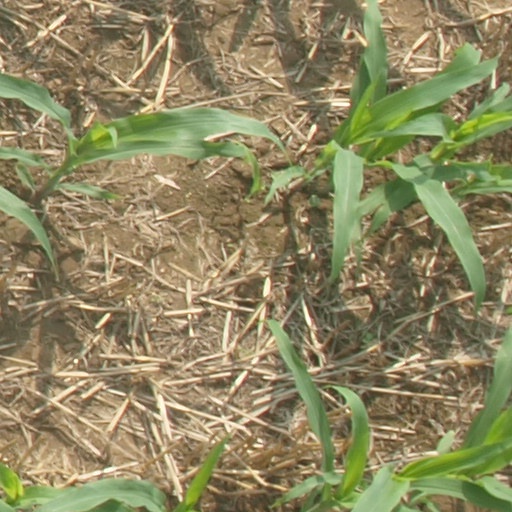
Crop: maize; corn